President of Finland

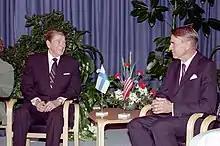
Mauno Koivisto with President Ronald Reagan during a trip to Finland

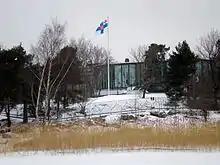
Mäntyniemi, the private residence of the president

The president's functions and powers are directly defined in the Constitution. In addition to those specified there, the president also discharges functions assigned to the president in other laws. Under the Constitution of Finland, executive power is vested in the president and the Government, which must enjoy the confidence of parliament. This principle is reflected in other provisions of the constitution concerning the president's functions and powers dealing with legislation, decrees, and appointment of public officials. Custom dictates that the president renounces any party affiliation while serving, to remain above day-to-day politics.